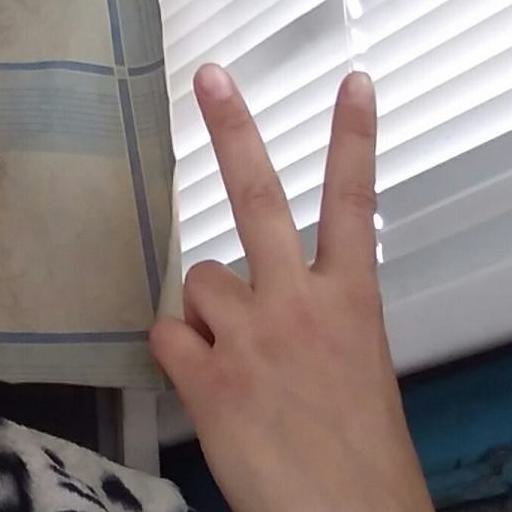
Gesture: peace_inverted